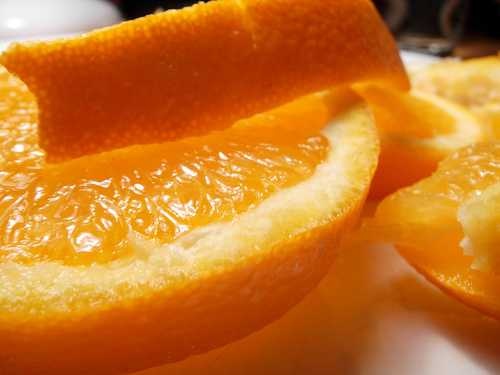
Label: Orange